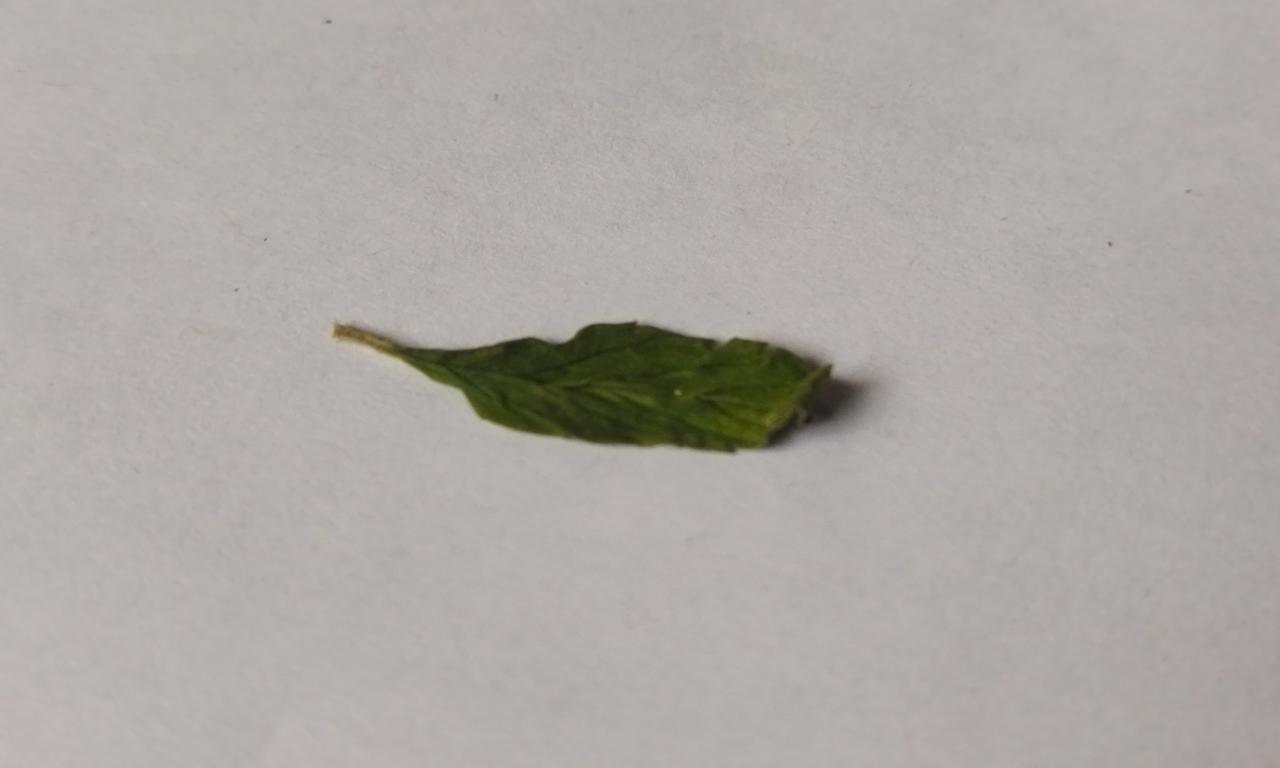
Label: Dried